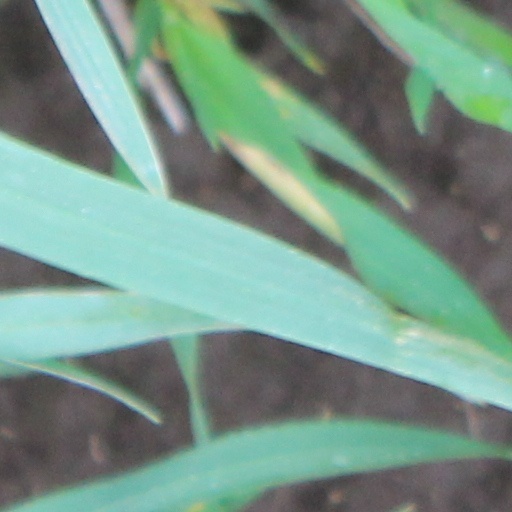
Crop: wheat